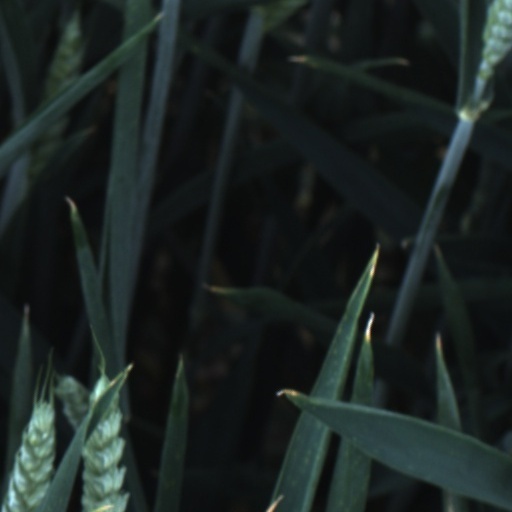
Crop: wheat